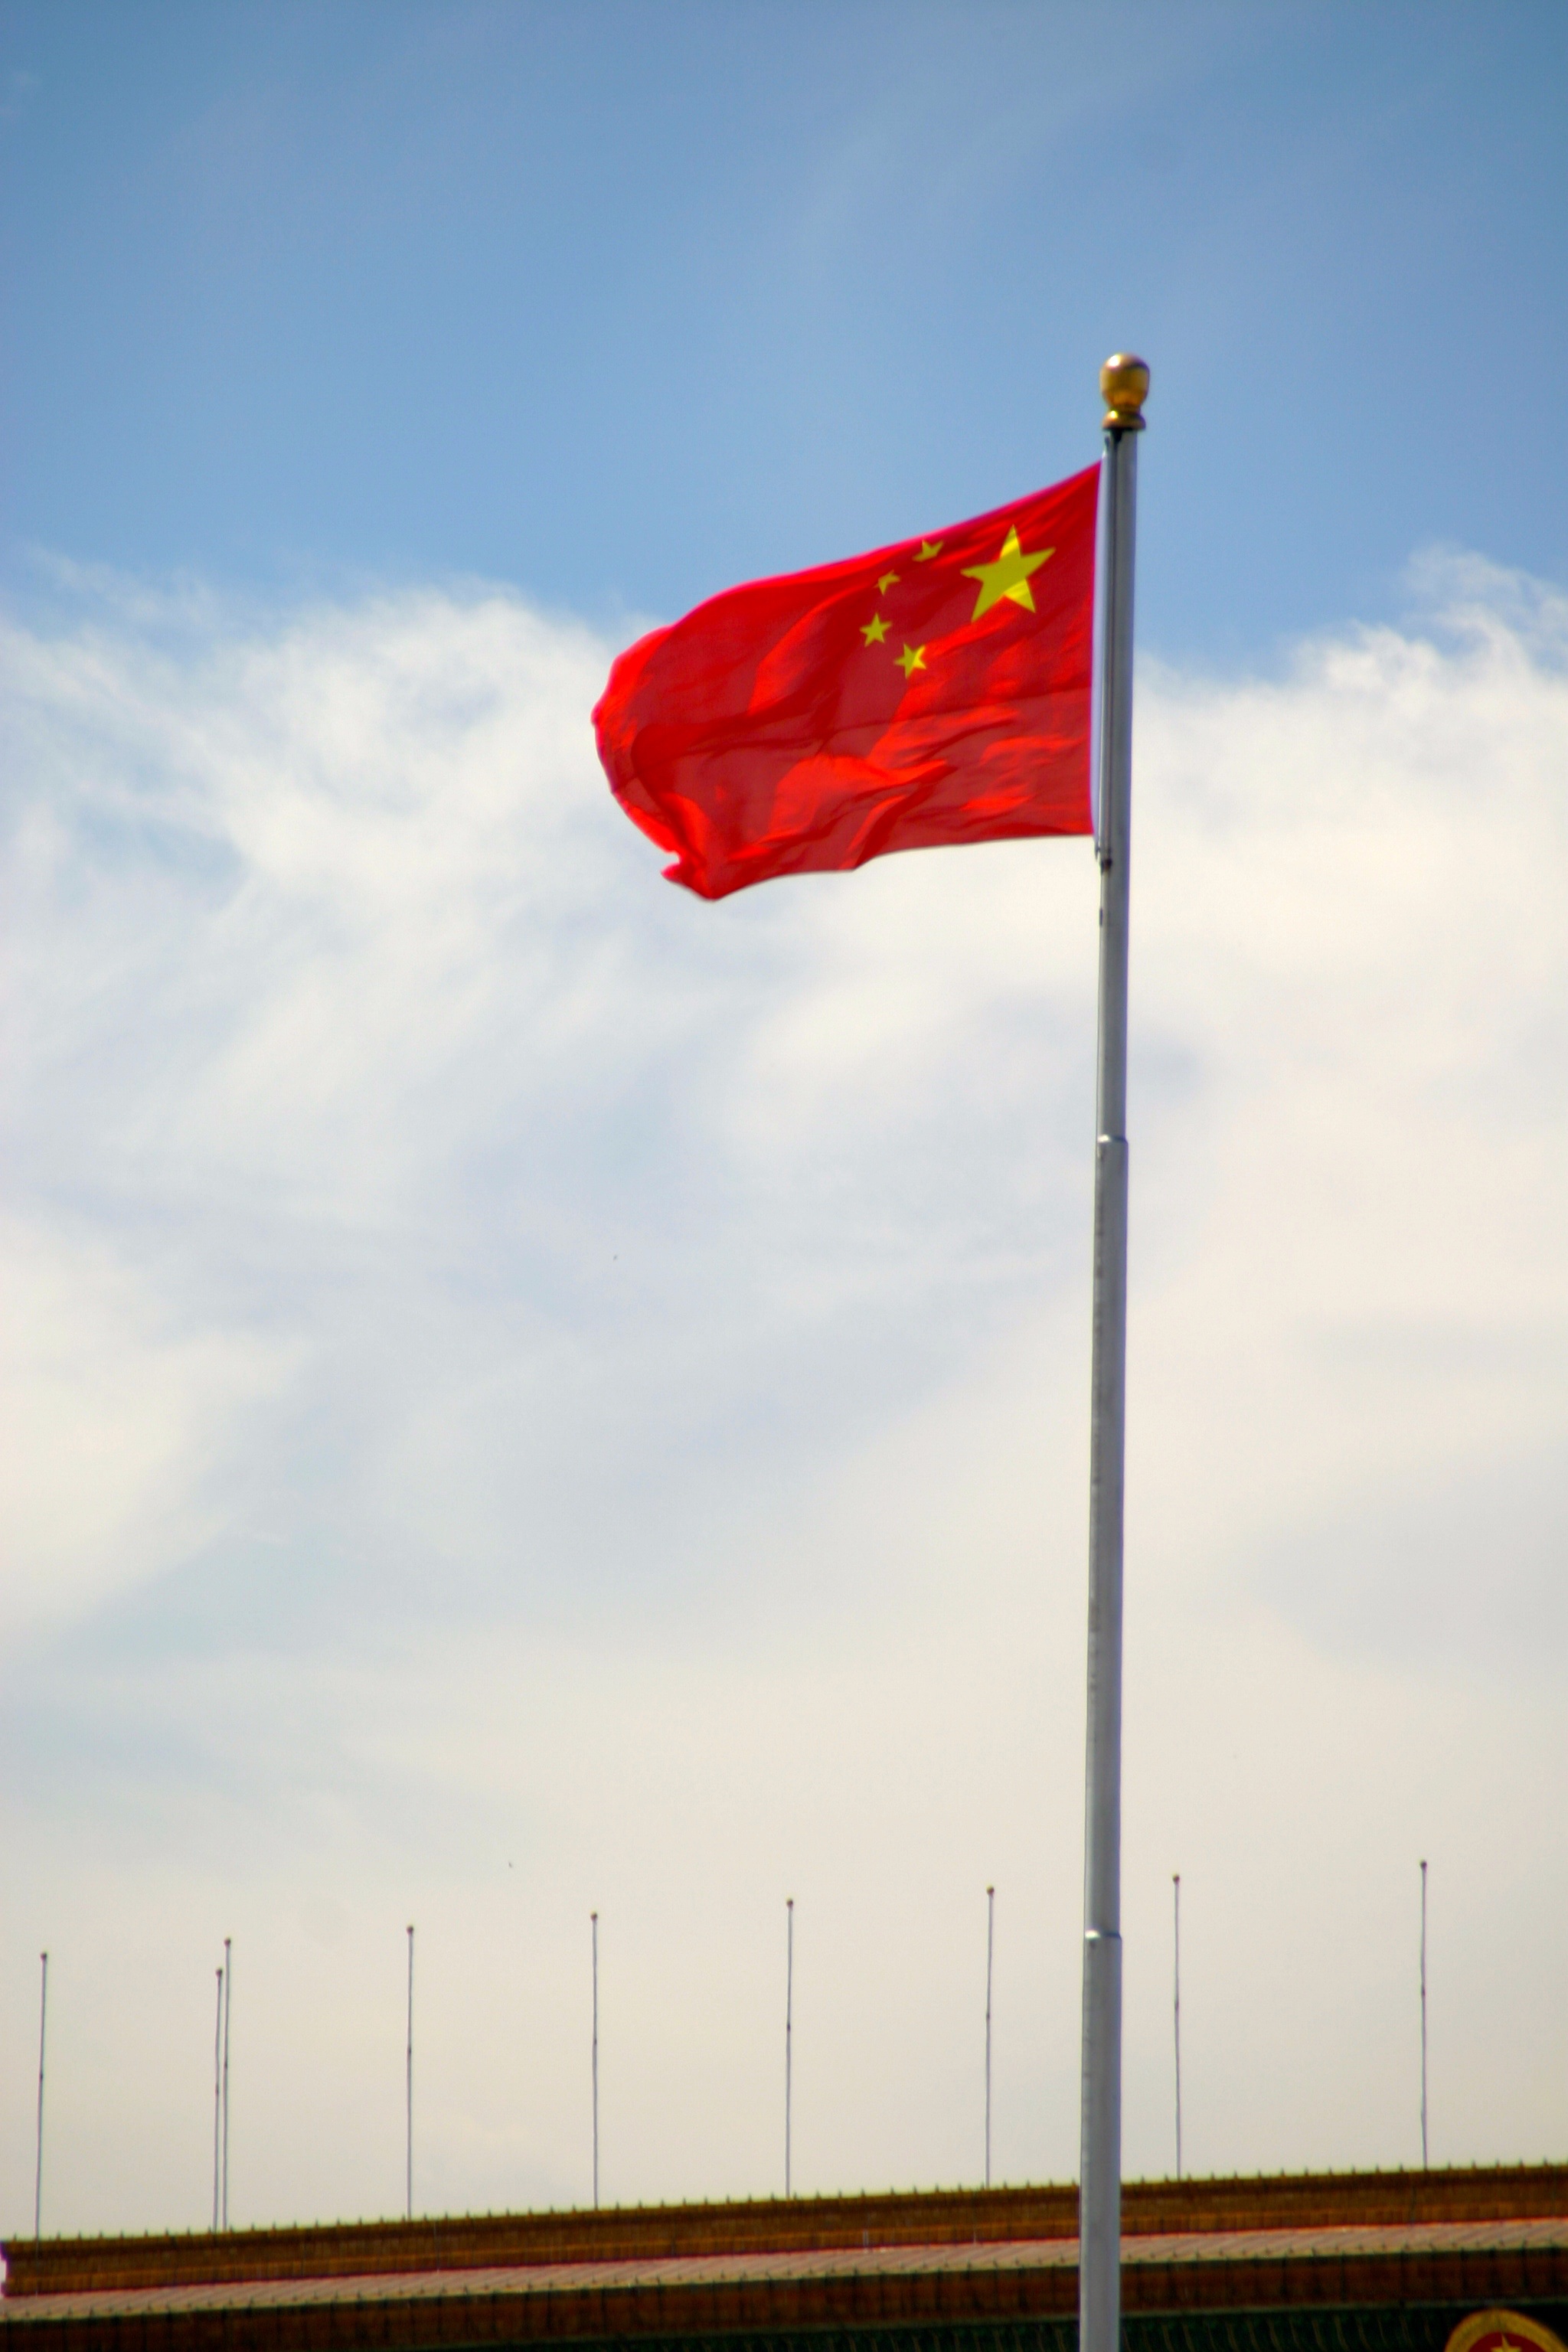
sky, wind, red, flag, street light, flagpole, flags, blow, china, socialism, flutter, atmosphere of earth